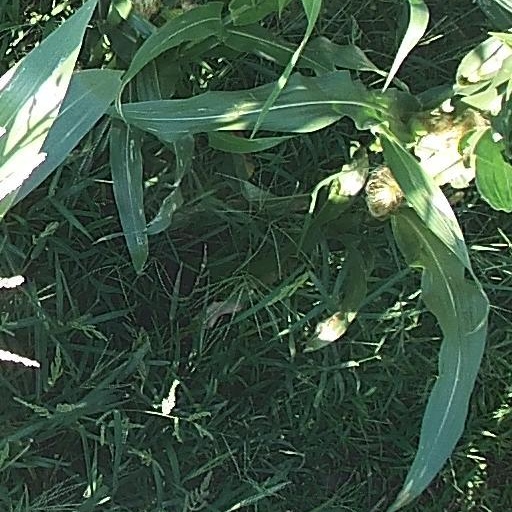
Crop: maize; corn